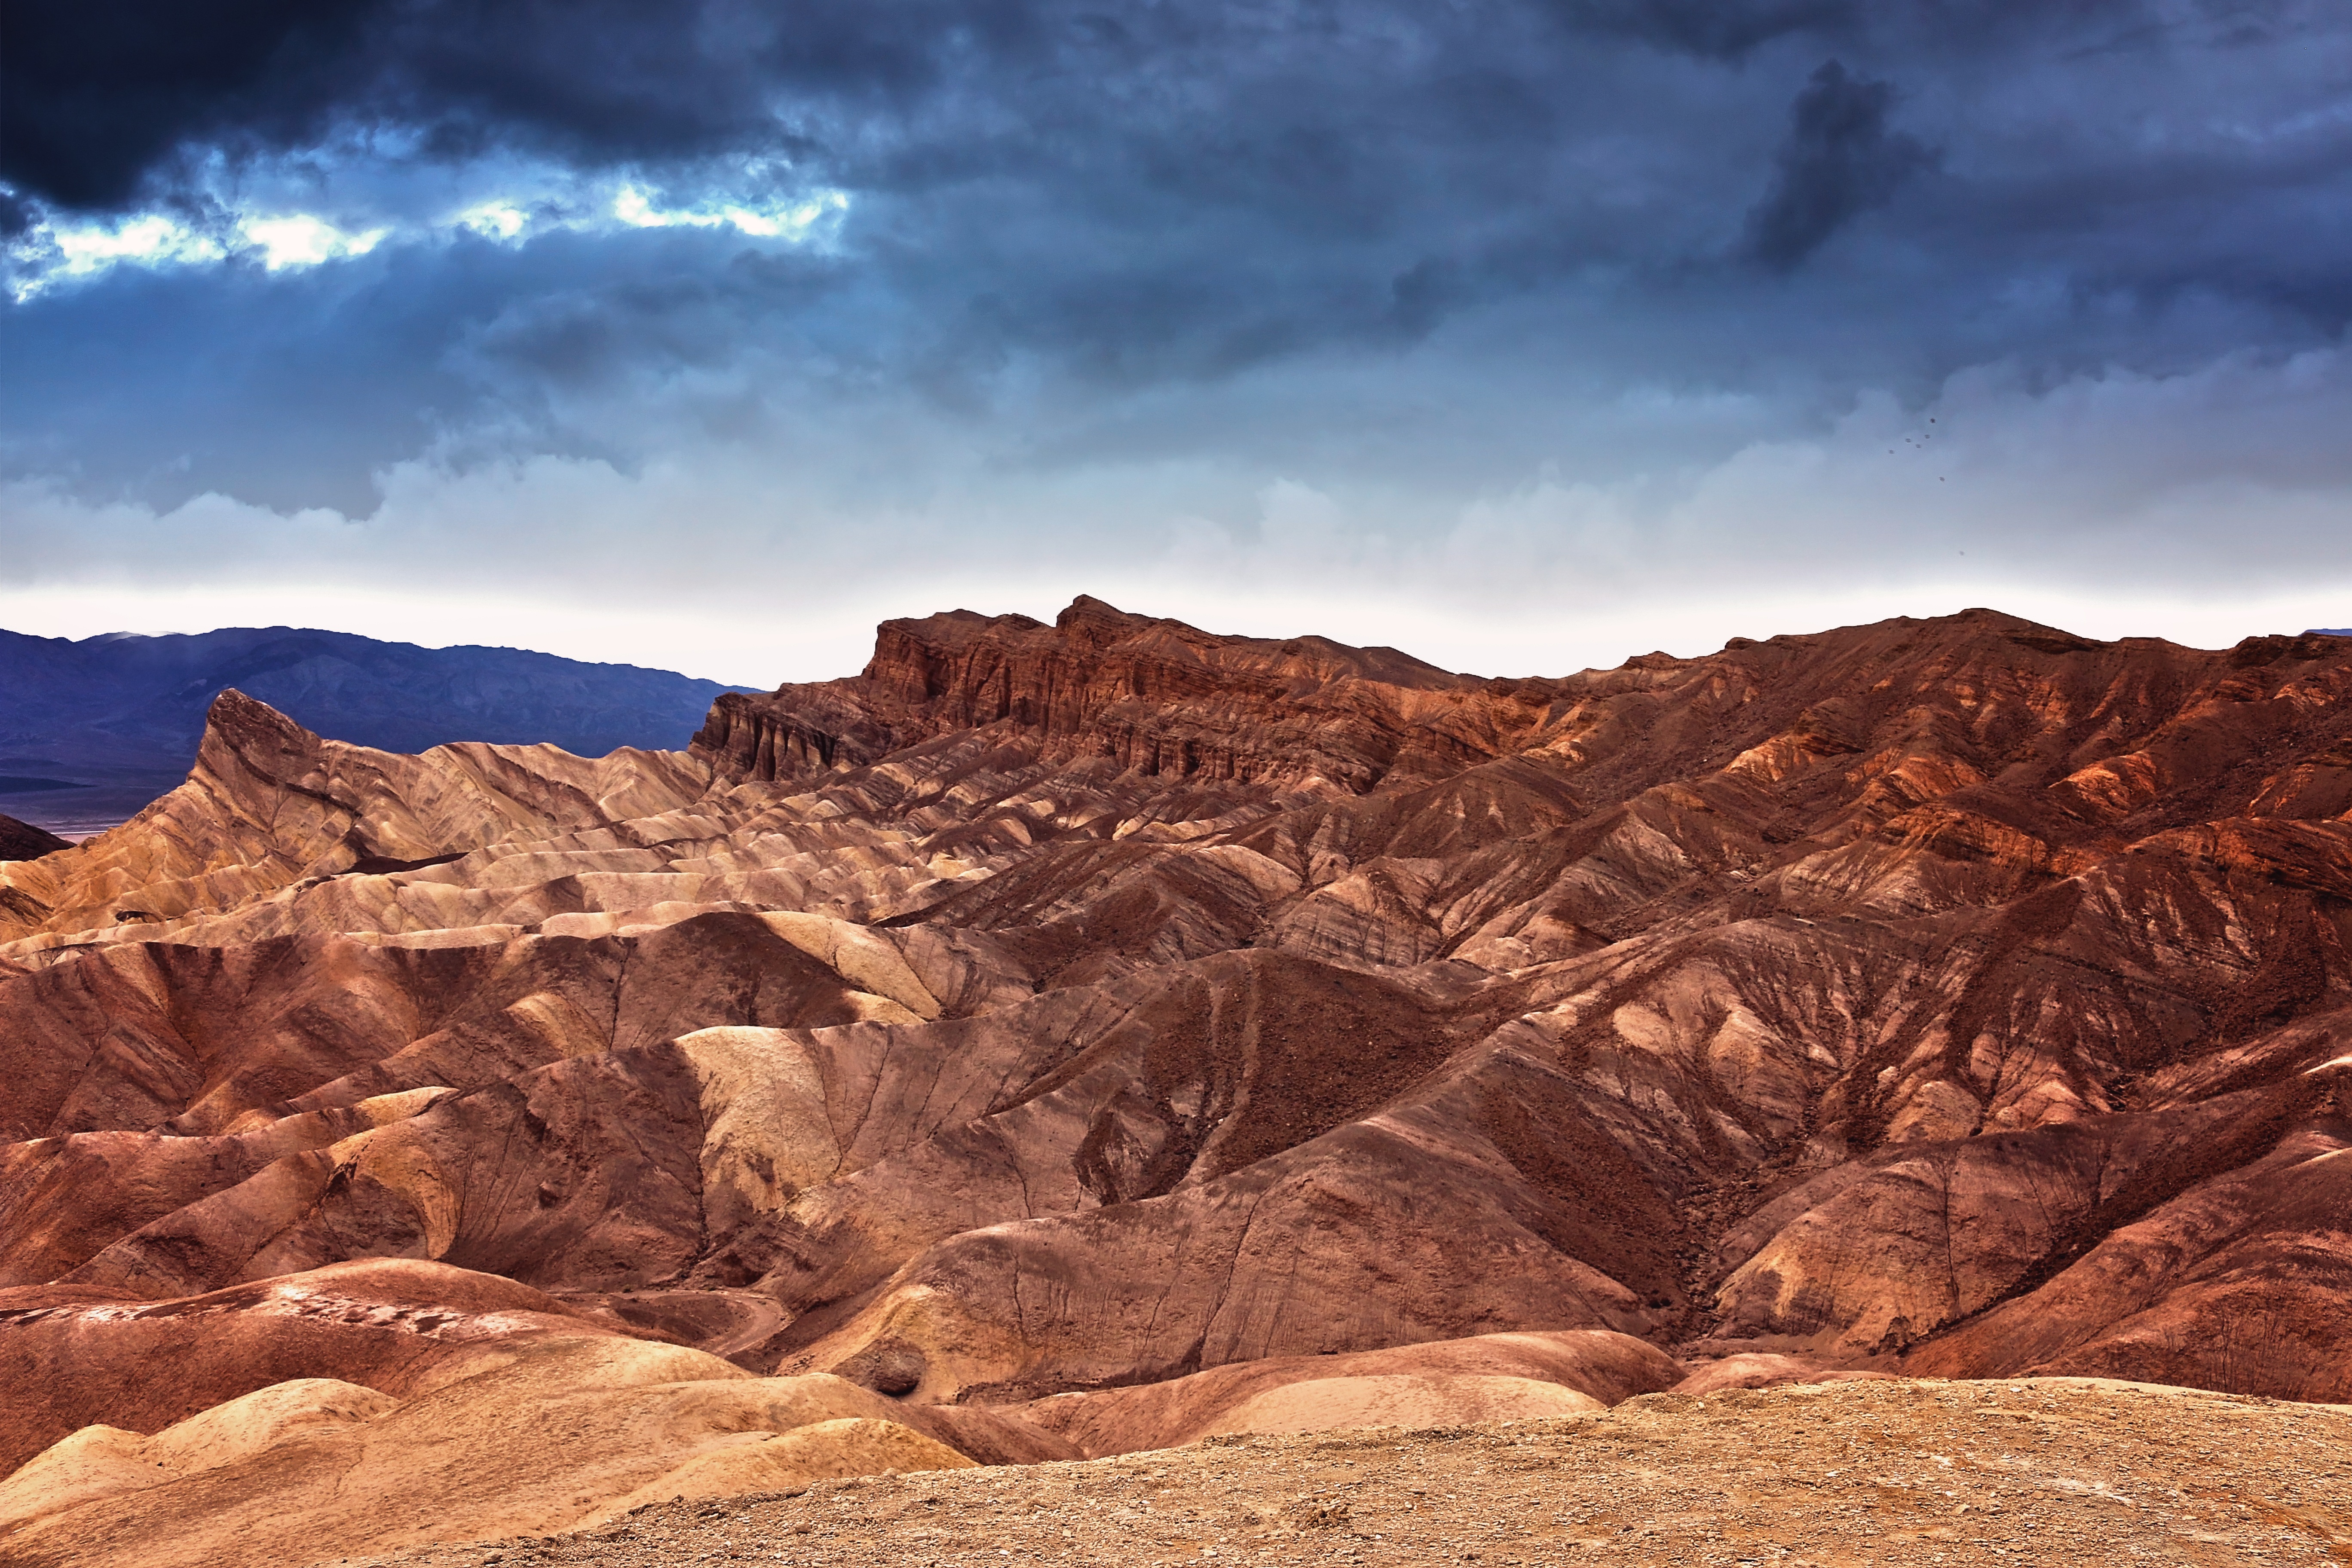
landscape, nature, sand, rock, wilderness, mountain, sky, sunset, arid, desert, valley, stone, travel, dark, desolate, formation, scenic, scenery, usa, america, blue, canyon, death, terrain, california, heat, outdoors, clouds, geology, badlands, plateau, zabriskie, southwest, wadi, butte, death valley, landform, natural environment, geographical feature, aeolian landform, mountainous landforms